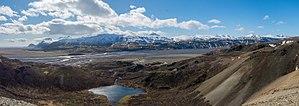
La vallée du Jökulsá í Lóni en avril, vue depuis le Gulllaugarfjall
La Jökulsá í Lóni est un fleuve d'Islande qui coule dans l'Est du pays.